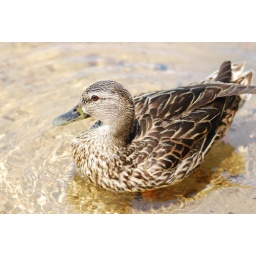
This was a female mallard that spent over an hour swimming with Ty and even Zoe.